Nick Mulvey

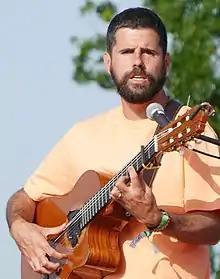
Nick Mulvey, Glastonbury Festival, 2019

Nick Mulvey (born 4 November 1984) is an English musician, singer and songwriter. He played the hang as a founding member of the band Portico Quartet. In 2011 he started his career as a singer-songwriter releasing the EPs "The Trellis" (2012) and "Fever to the Form" (2013) and his studio album "First Mind" in 2014 which received a Mercury Music Prize nomination. His second album, "Wake Up Now", was released on 8 September 2017.